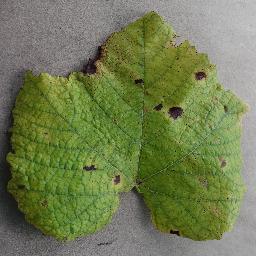
Label: Grape___Leaf_blight_(Isariopsis_Leaf_Spot)